Describe the emotion expressed in this image:  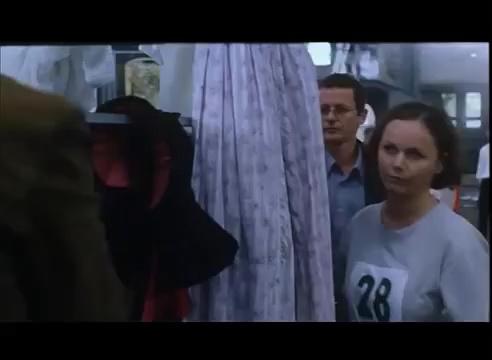
This person displays Pain, valence and arousal with low intensity.